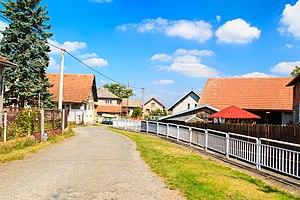
Pokřikov est une commune du district de Chrudim, dans la région de Pardubice, en République tchèque. Sa population s'élevait à 257 habitants en 2017.